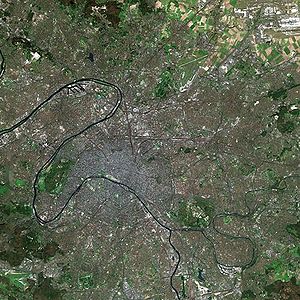
Paris / Geografi
Paris set fra Spot-satellitten.
Paris er Frankrigs hovedstad og ligger ved Seinen i det nordlige Frankrig, i hjertet af regionen Île-de-France. Paris har en anslået befolkning på 2.2 mio inden for sine administrative grænser.Det ubrudt bebyggede byområde i Paris strækker sig langt ud over byens administrative grænser og huser 10.413.386 Et yderligere udvidet metropolområde centreret omkring byen, Paris' aire urbaine, er med en befolkning på ca. 12,1 millioner et af de største byområder i Europa efter befolkning.